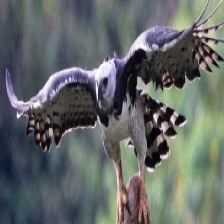
Species: HARPY EAGLE
Scientific name: HARPIA HARPYJA